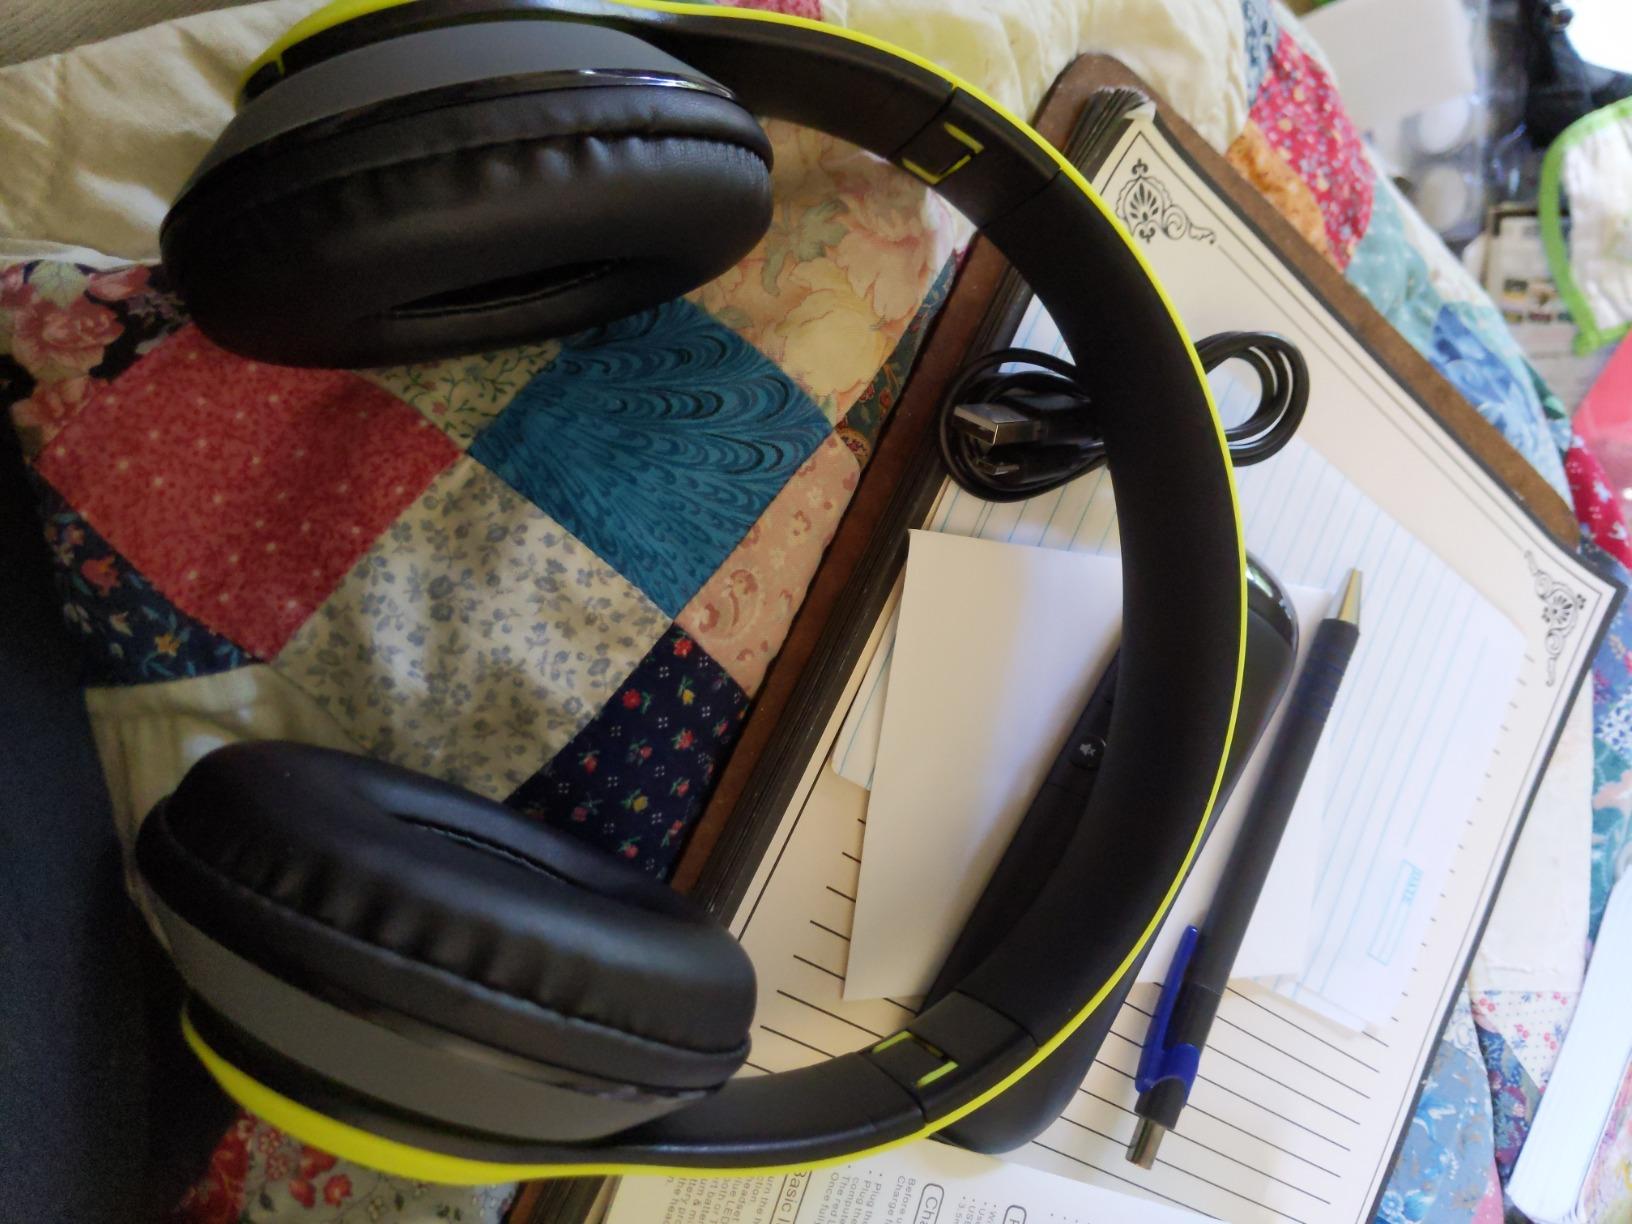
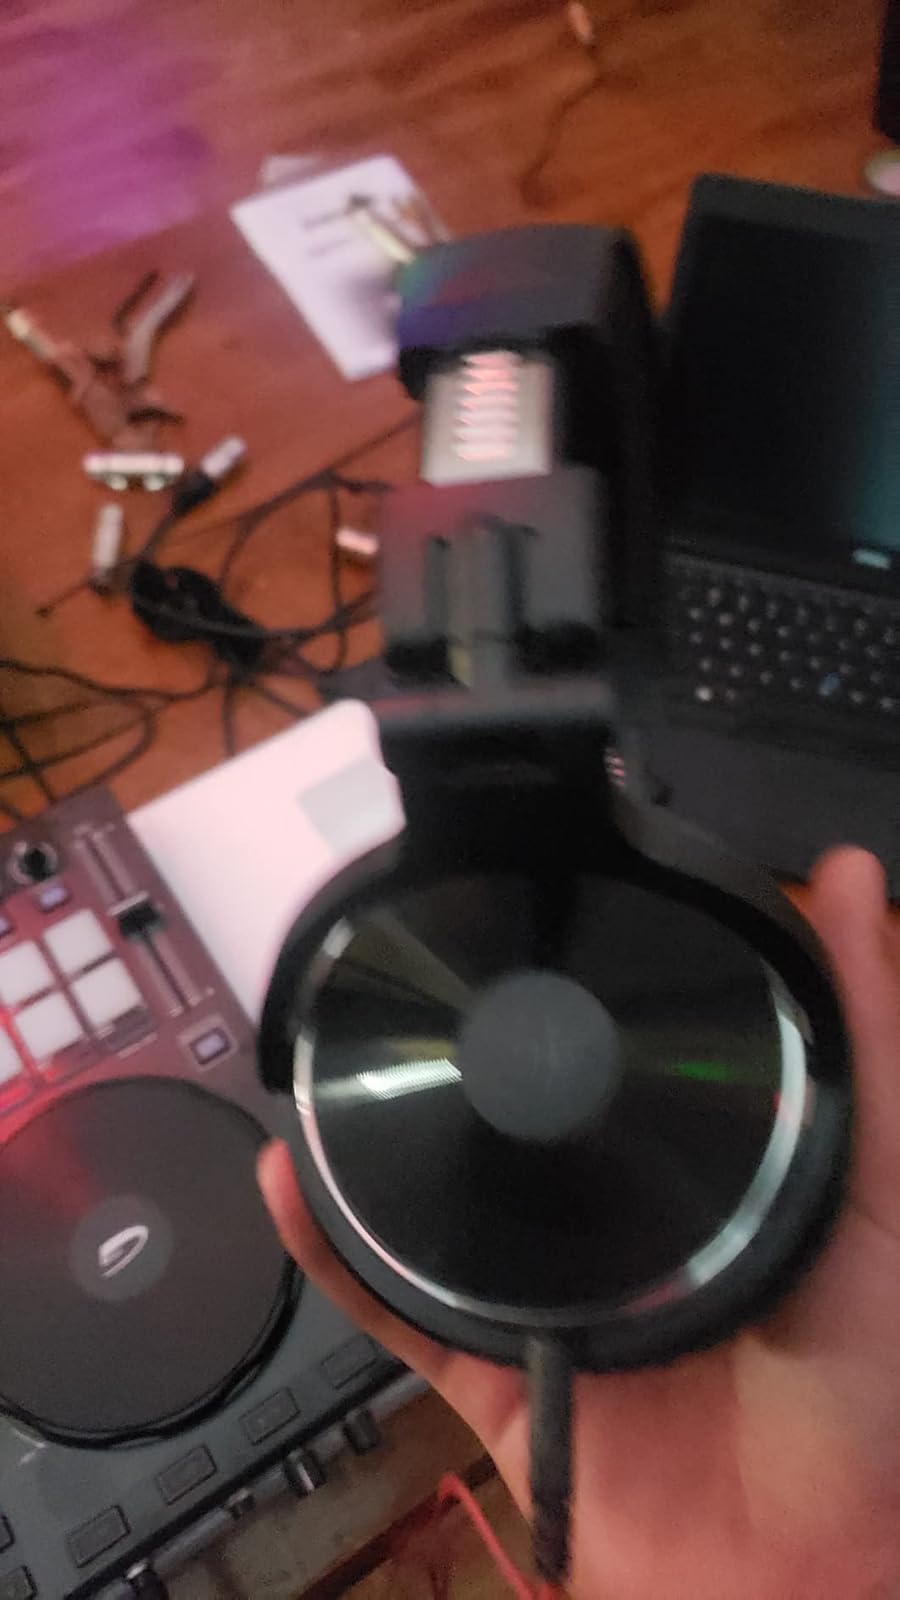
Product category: headphones
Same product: no